Tamara de Lempicka

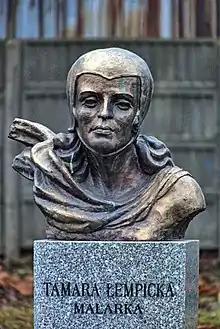
Lempicka's bust in Kielce, Poland

Tamara Łempicka (16 June 1894 – 18 March 1980), known outside Poland as Tamara de Lempicka, was a Polish painter who spent her working life in France and the United States. She is best known for her polished Art Deco portraits of aristocrats and the wealthy, and for her highly stylized paintings of nudes.